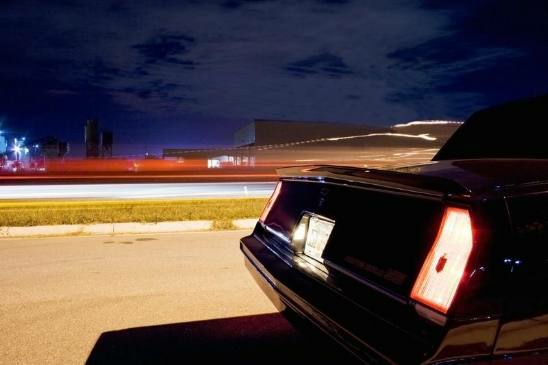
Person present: No